Dan Duryea

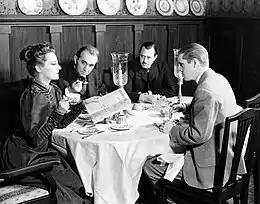
Tallulah Bankhead, Charles Dingle, Carl Benton Reid and Dan Duryea in the original Broadway production of "The Little Foxes" (1939)

Returning to his earlier love of acting and the stage, Duryea made his name on Broadway in the play "Dead End", followed by "The Little Foxes", in which he portrayed Leo Hubbard. He appeared on Broadway in "Many Mansions" (1937) and "Missouri Legend" (1938).